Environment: lab
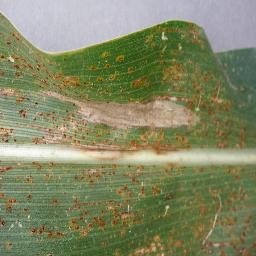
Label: northern_corn_leaf_blight